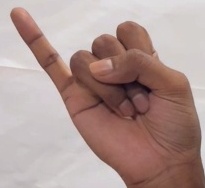
ASL sign: J